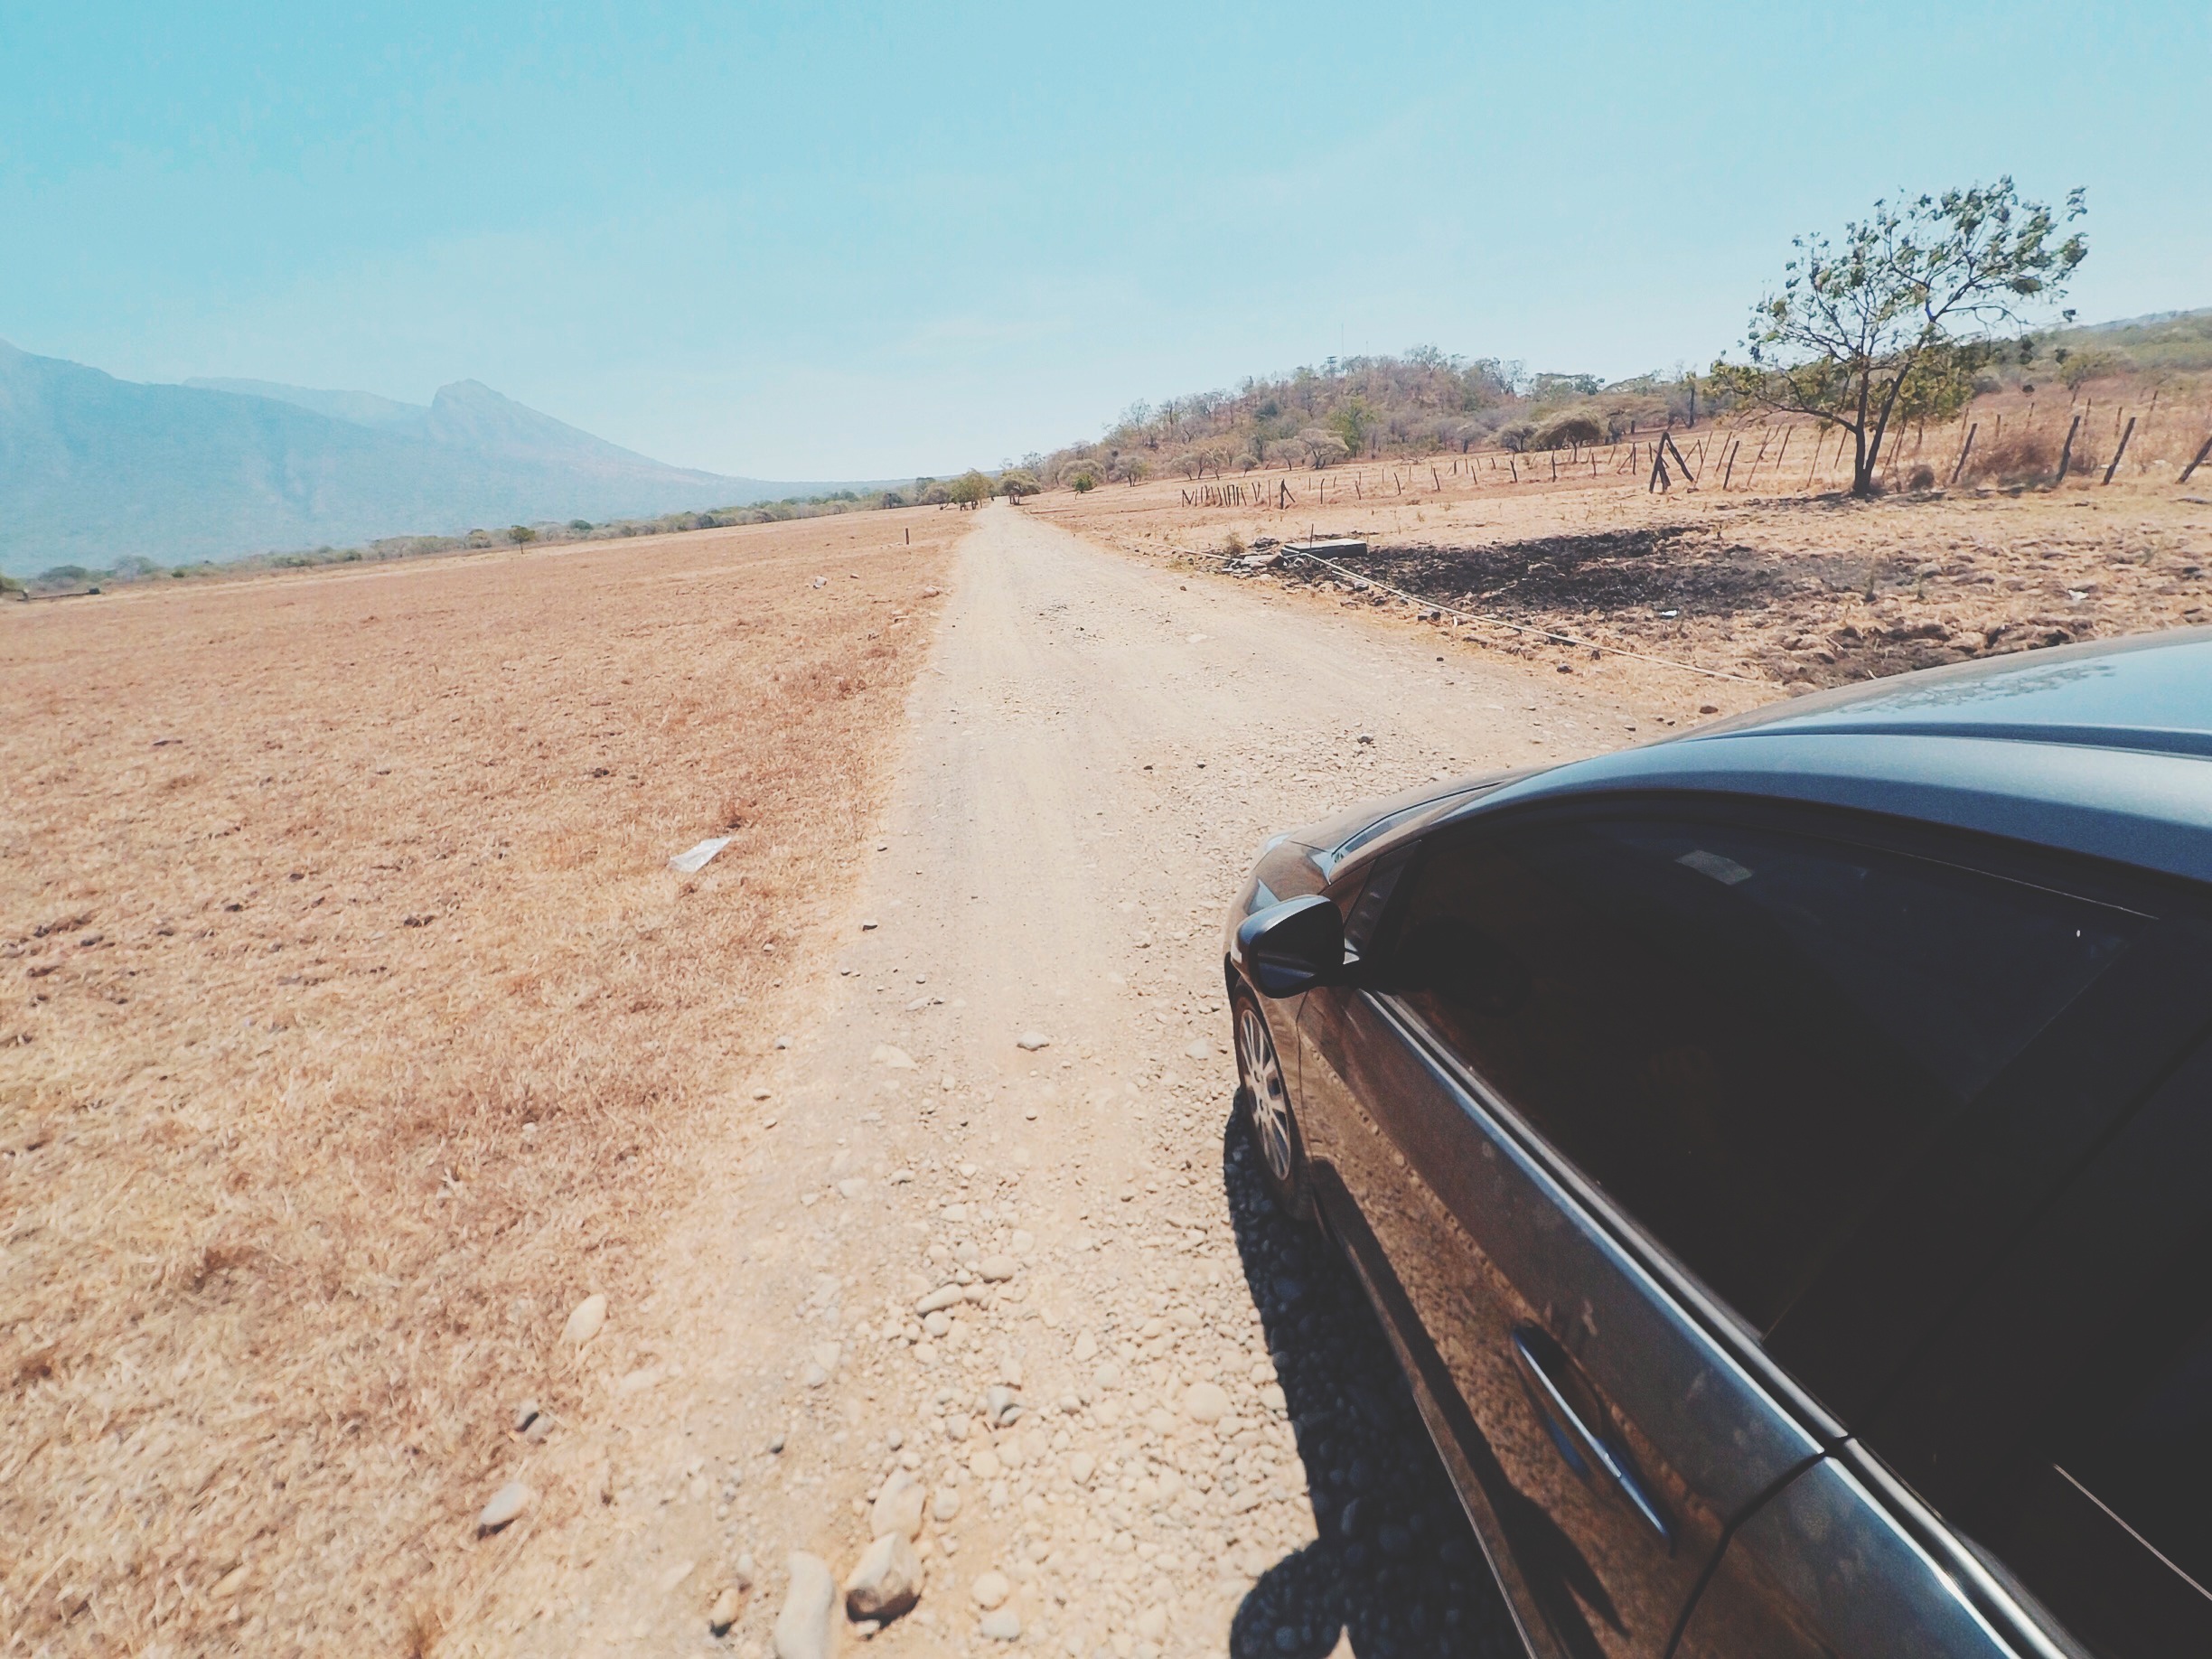
landscape, sand, road, desert, driving, soil, road trip, habitat, ecosystem, wadi, natural environment, aeolian landform